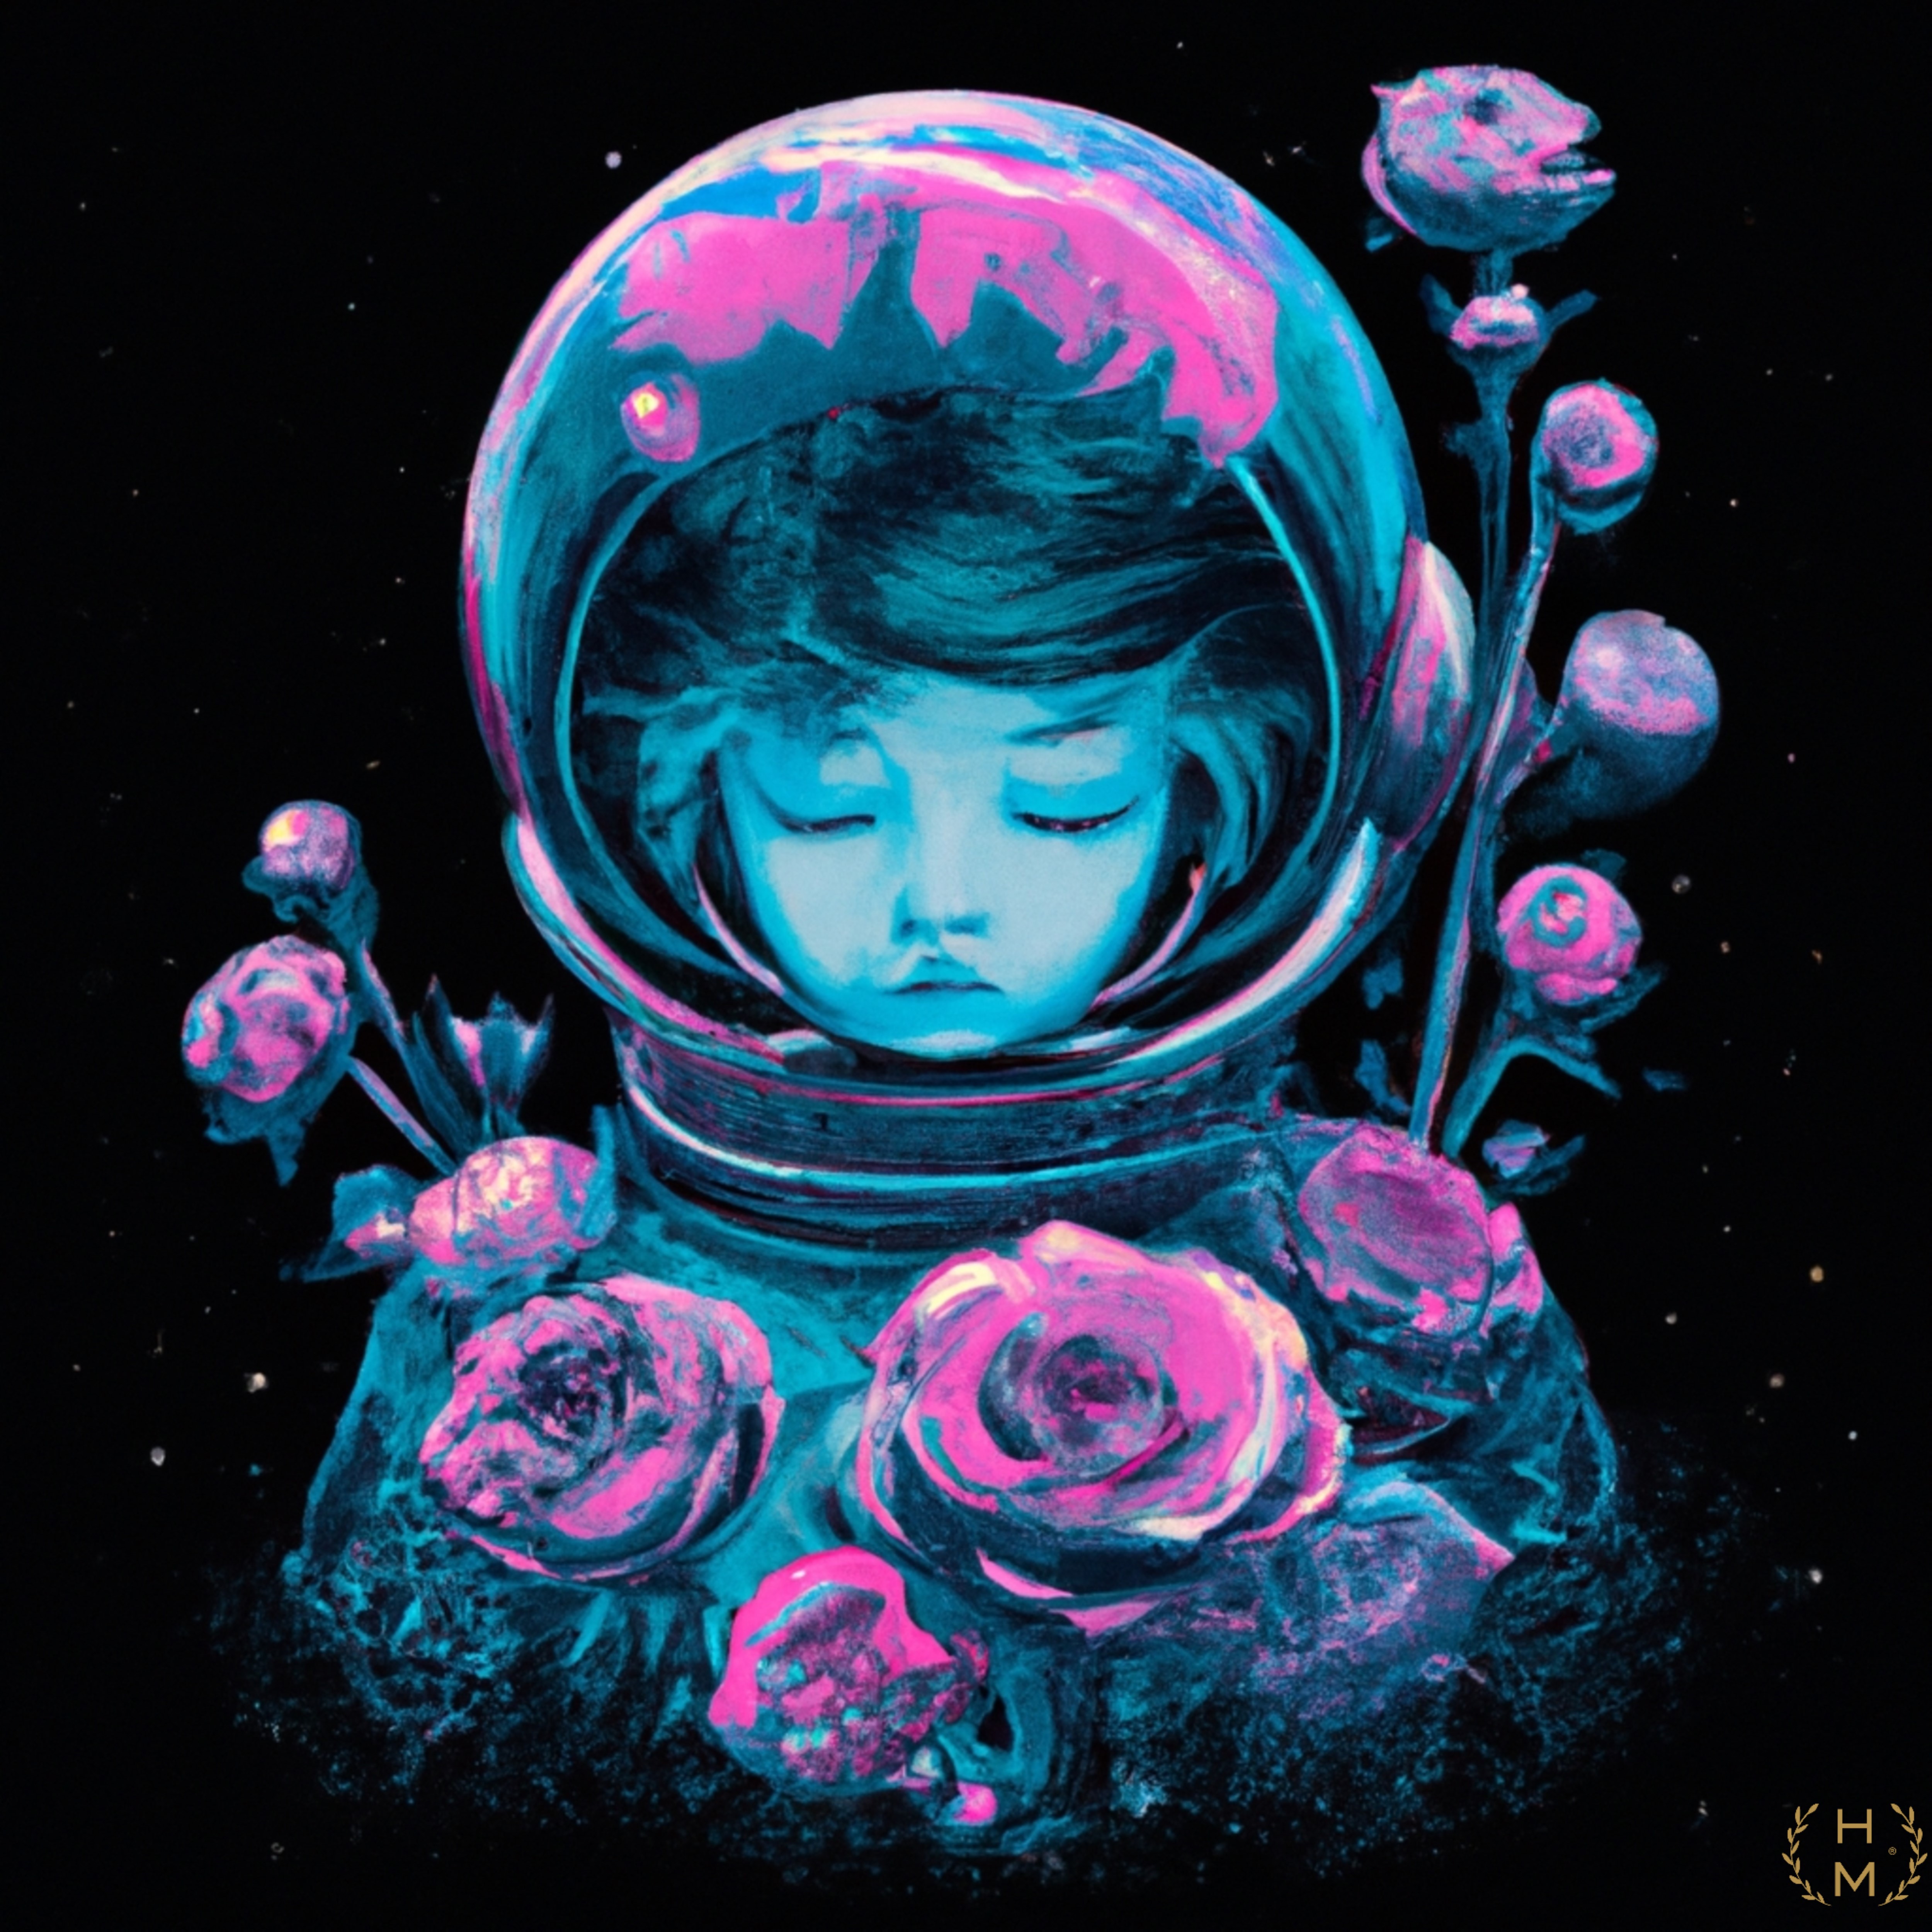
painting, art, artist, artwork, drawing, contemporary art, photography, illustration, paint, love, design, sketch, fine art, abstract art, creative, abstract, acrylic painting, nature, watercolor, art gallery, oil painting, gallery, modern art, abstract painting, digital art, contemporary painting, art collector, style, girl, woman, fashion, mort, liquid, pink, font, magenta, water, electric blue, pattern, circle, visual arts, graphics, symmetry, petal, flash photography, cg artwork, graphic design, darkness, rose, fractal art, flower, rose order, still life photography, acrylic paint, fictional character